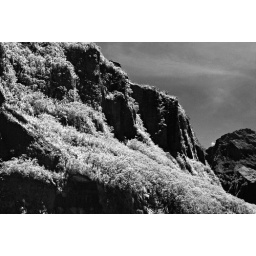
: blues in black and white no.6